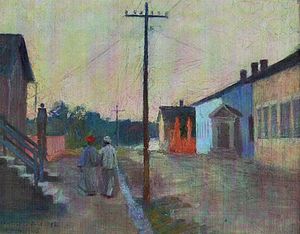
Önningebykolonien / Værker fra kunstnerkolonien
Önningebykolonien var en kunstnerkoloni som var aktiv i Önningeby i Jomala på Åland mellem 1886 og 1914. Kolonien kan beskrives som et svensk-finsk svar på kunstnerkolonien i Skagen i Danmark.